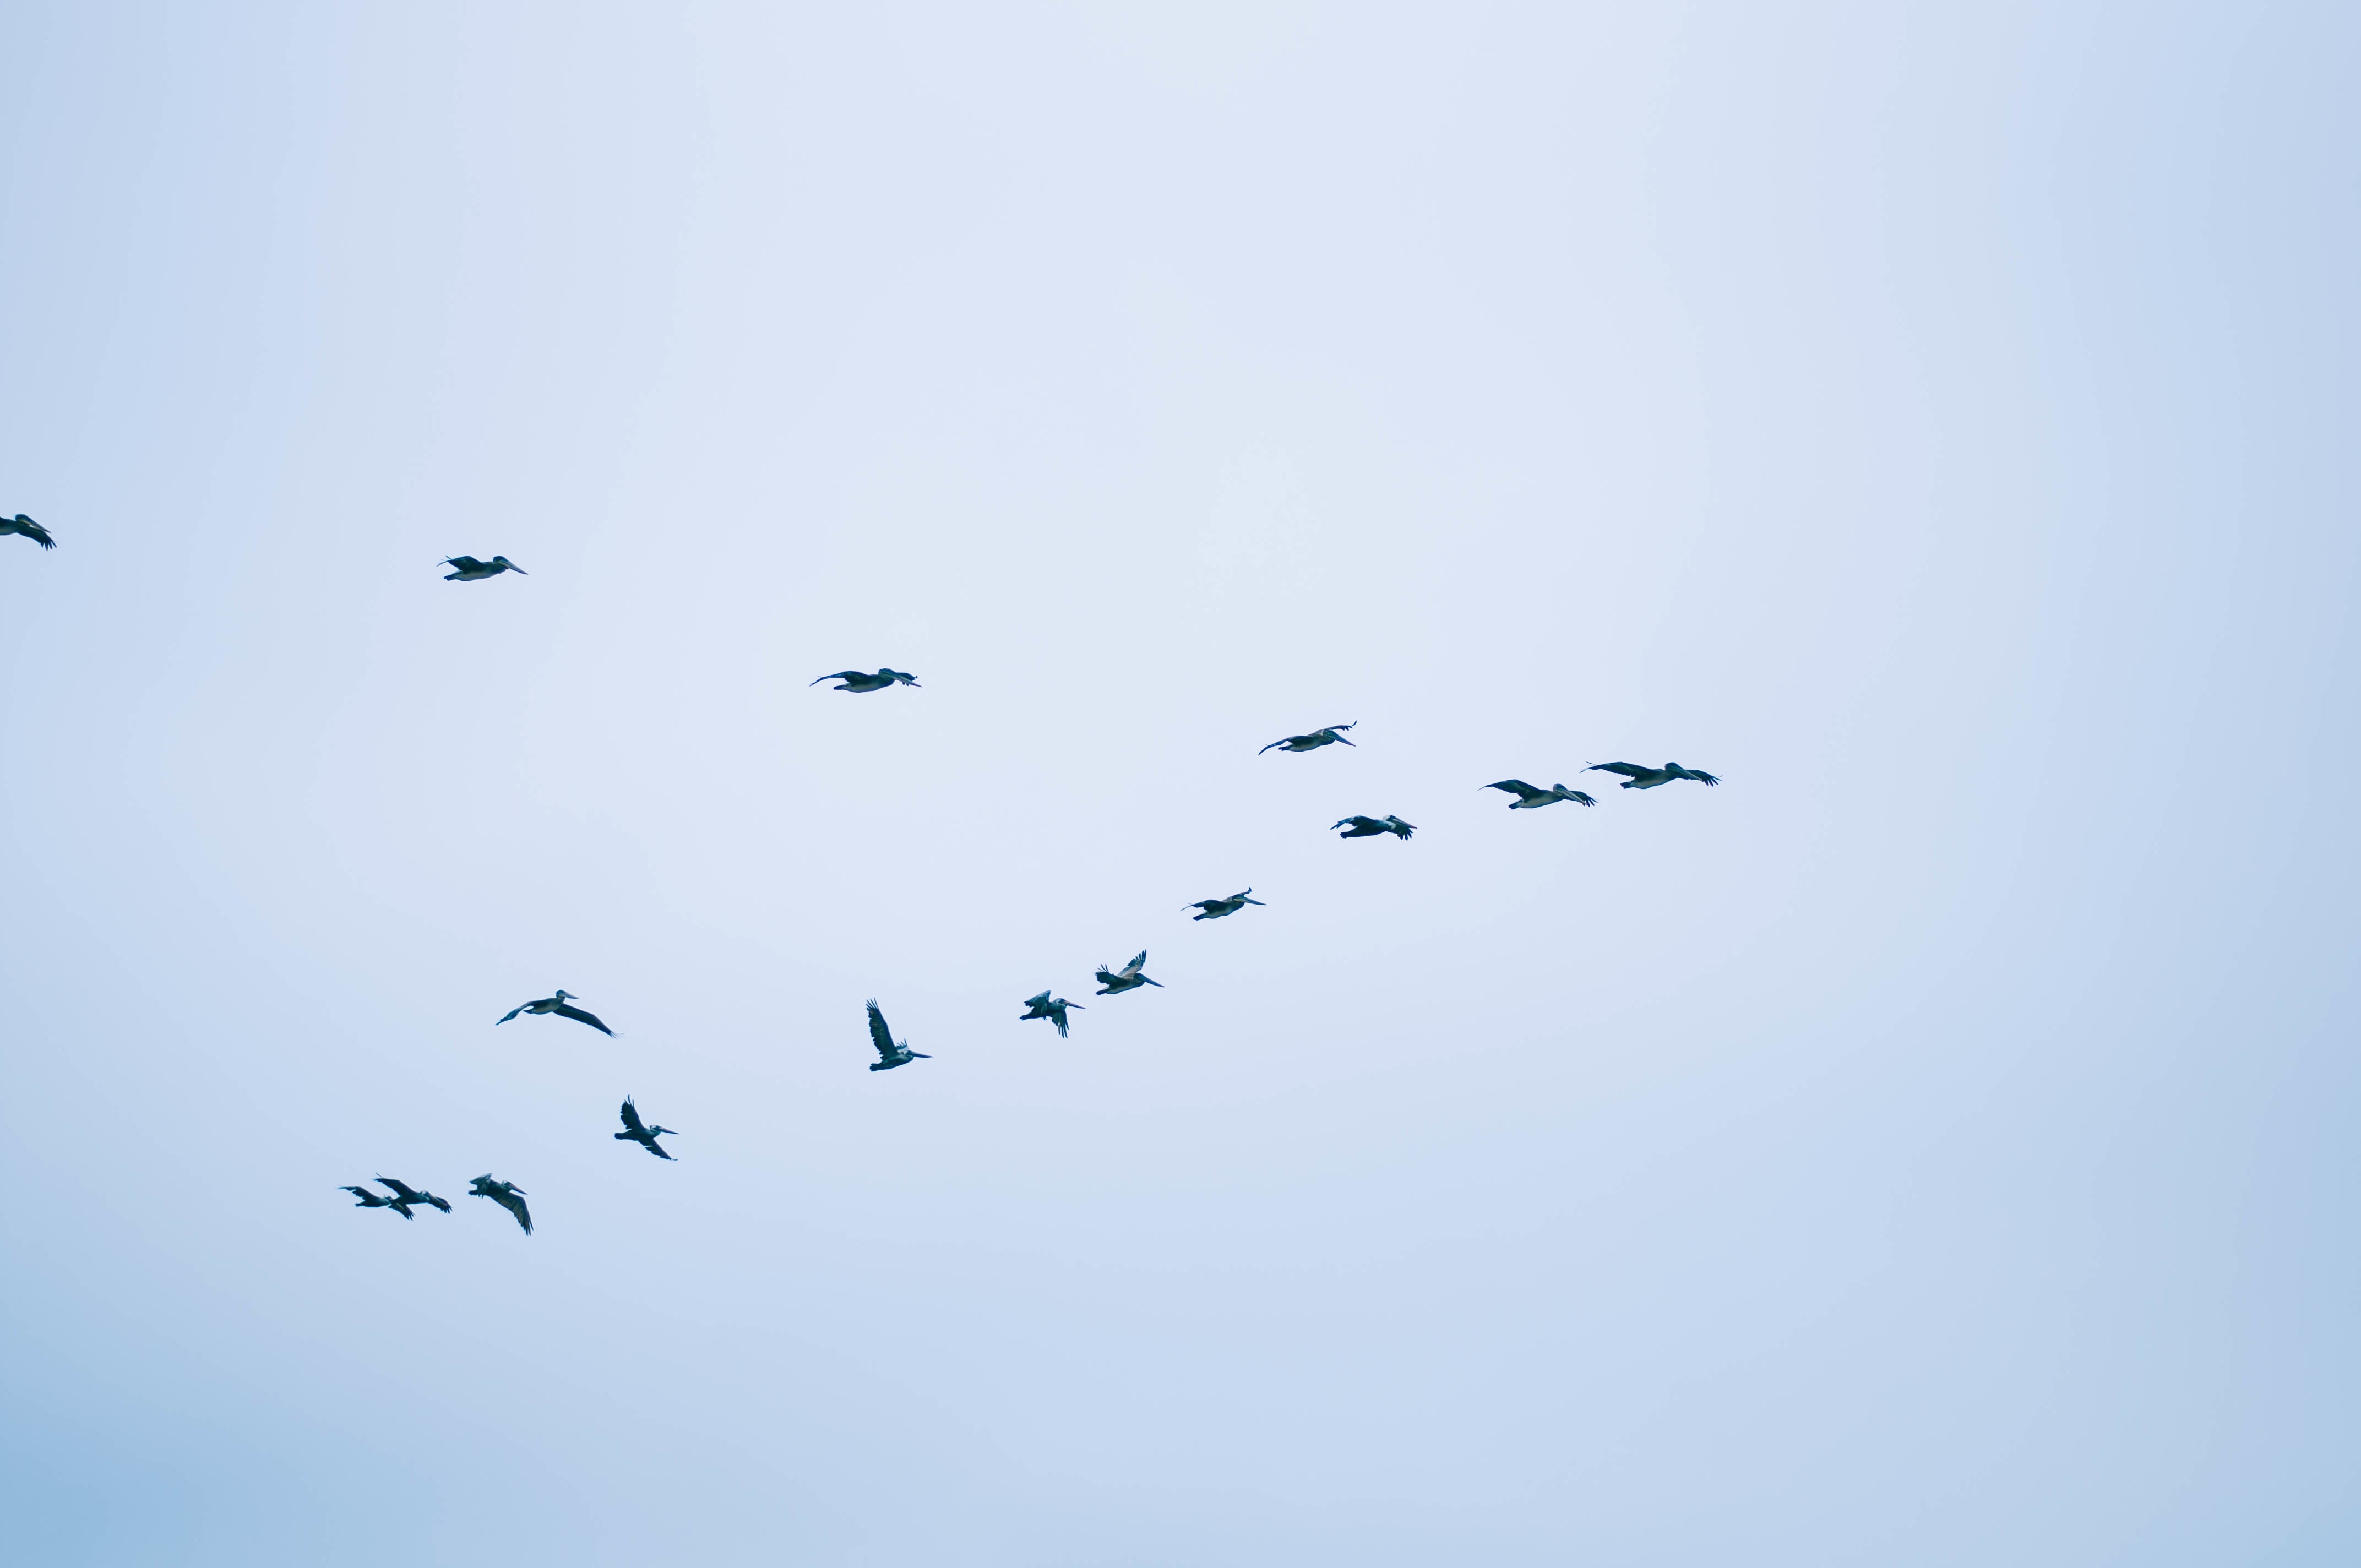
bird, wing, sky, flock, line, flight, bird migration, atmosphere of earth, animal migration